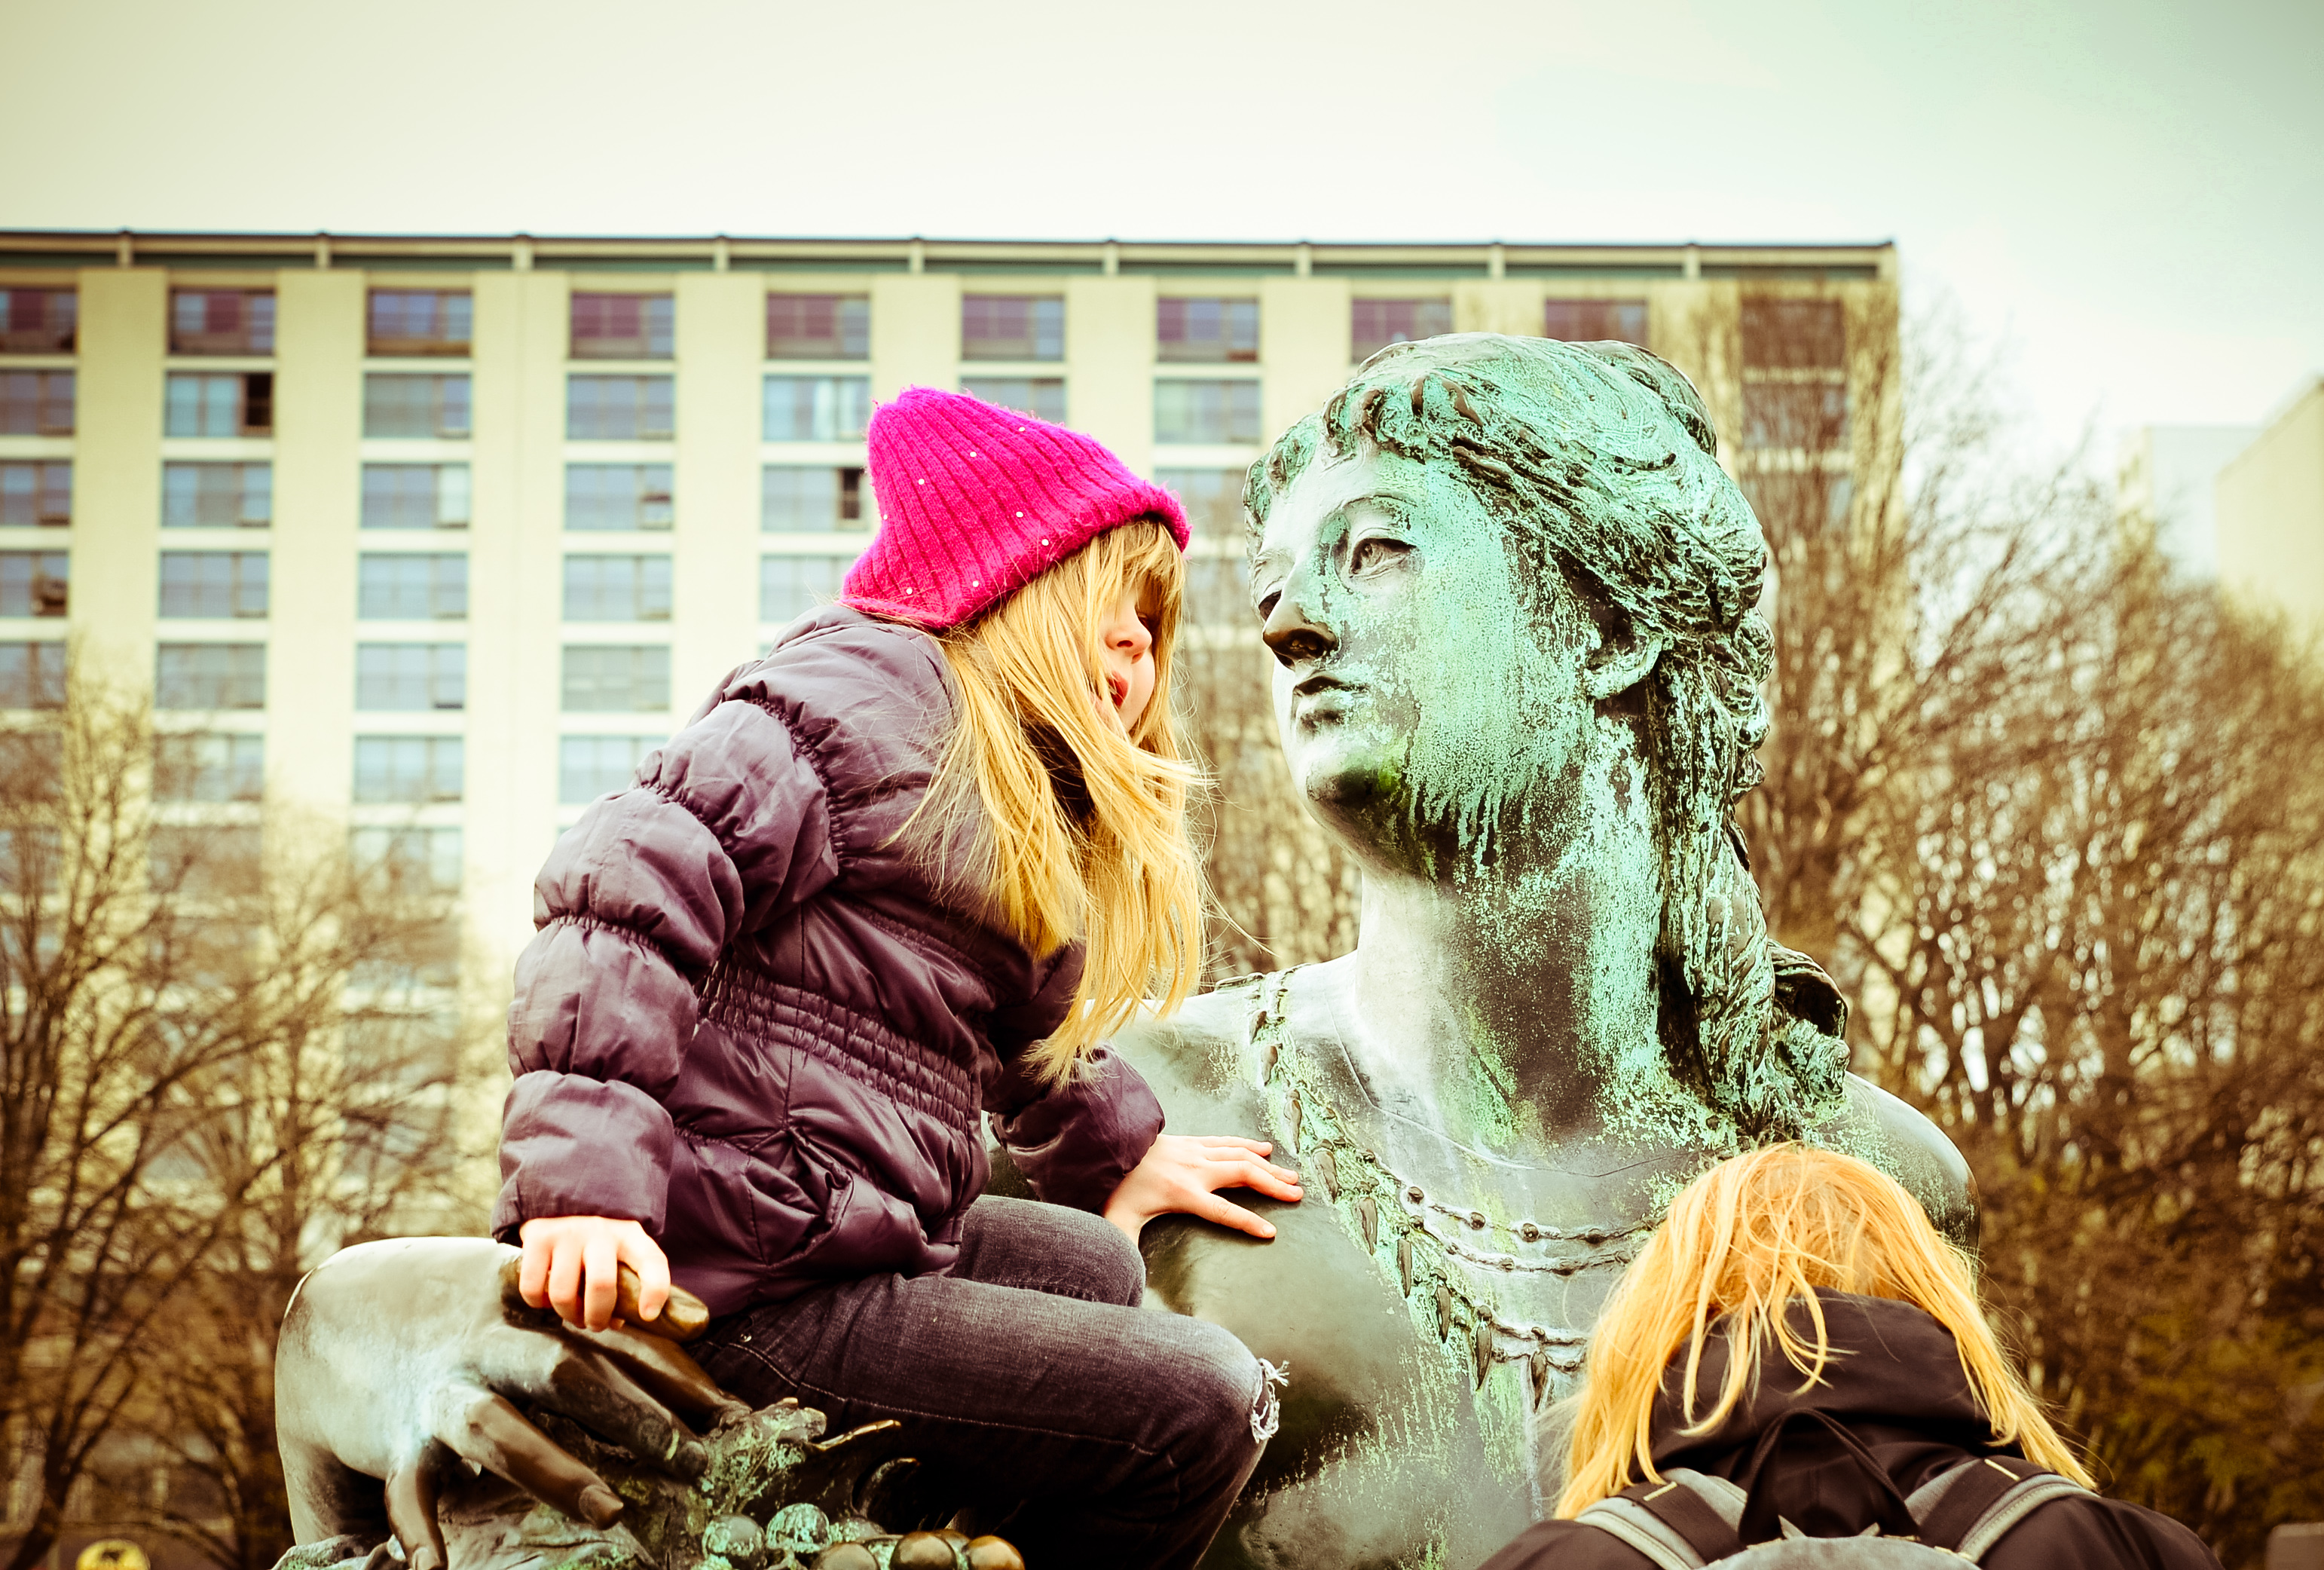
person, people, kid, statue, color, nikon, playing, sculpture, art, temple, germany, berlin, tamron, d5100, 1750mm, neptunbrunnen, neptunefountain